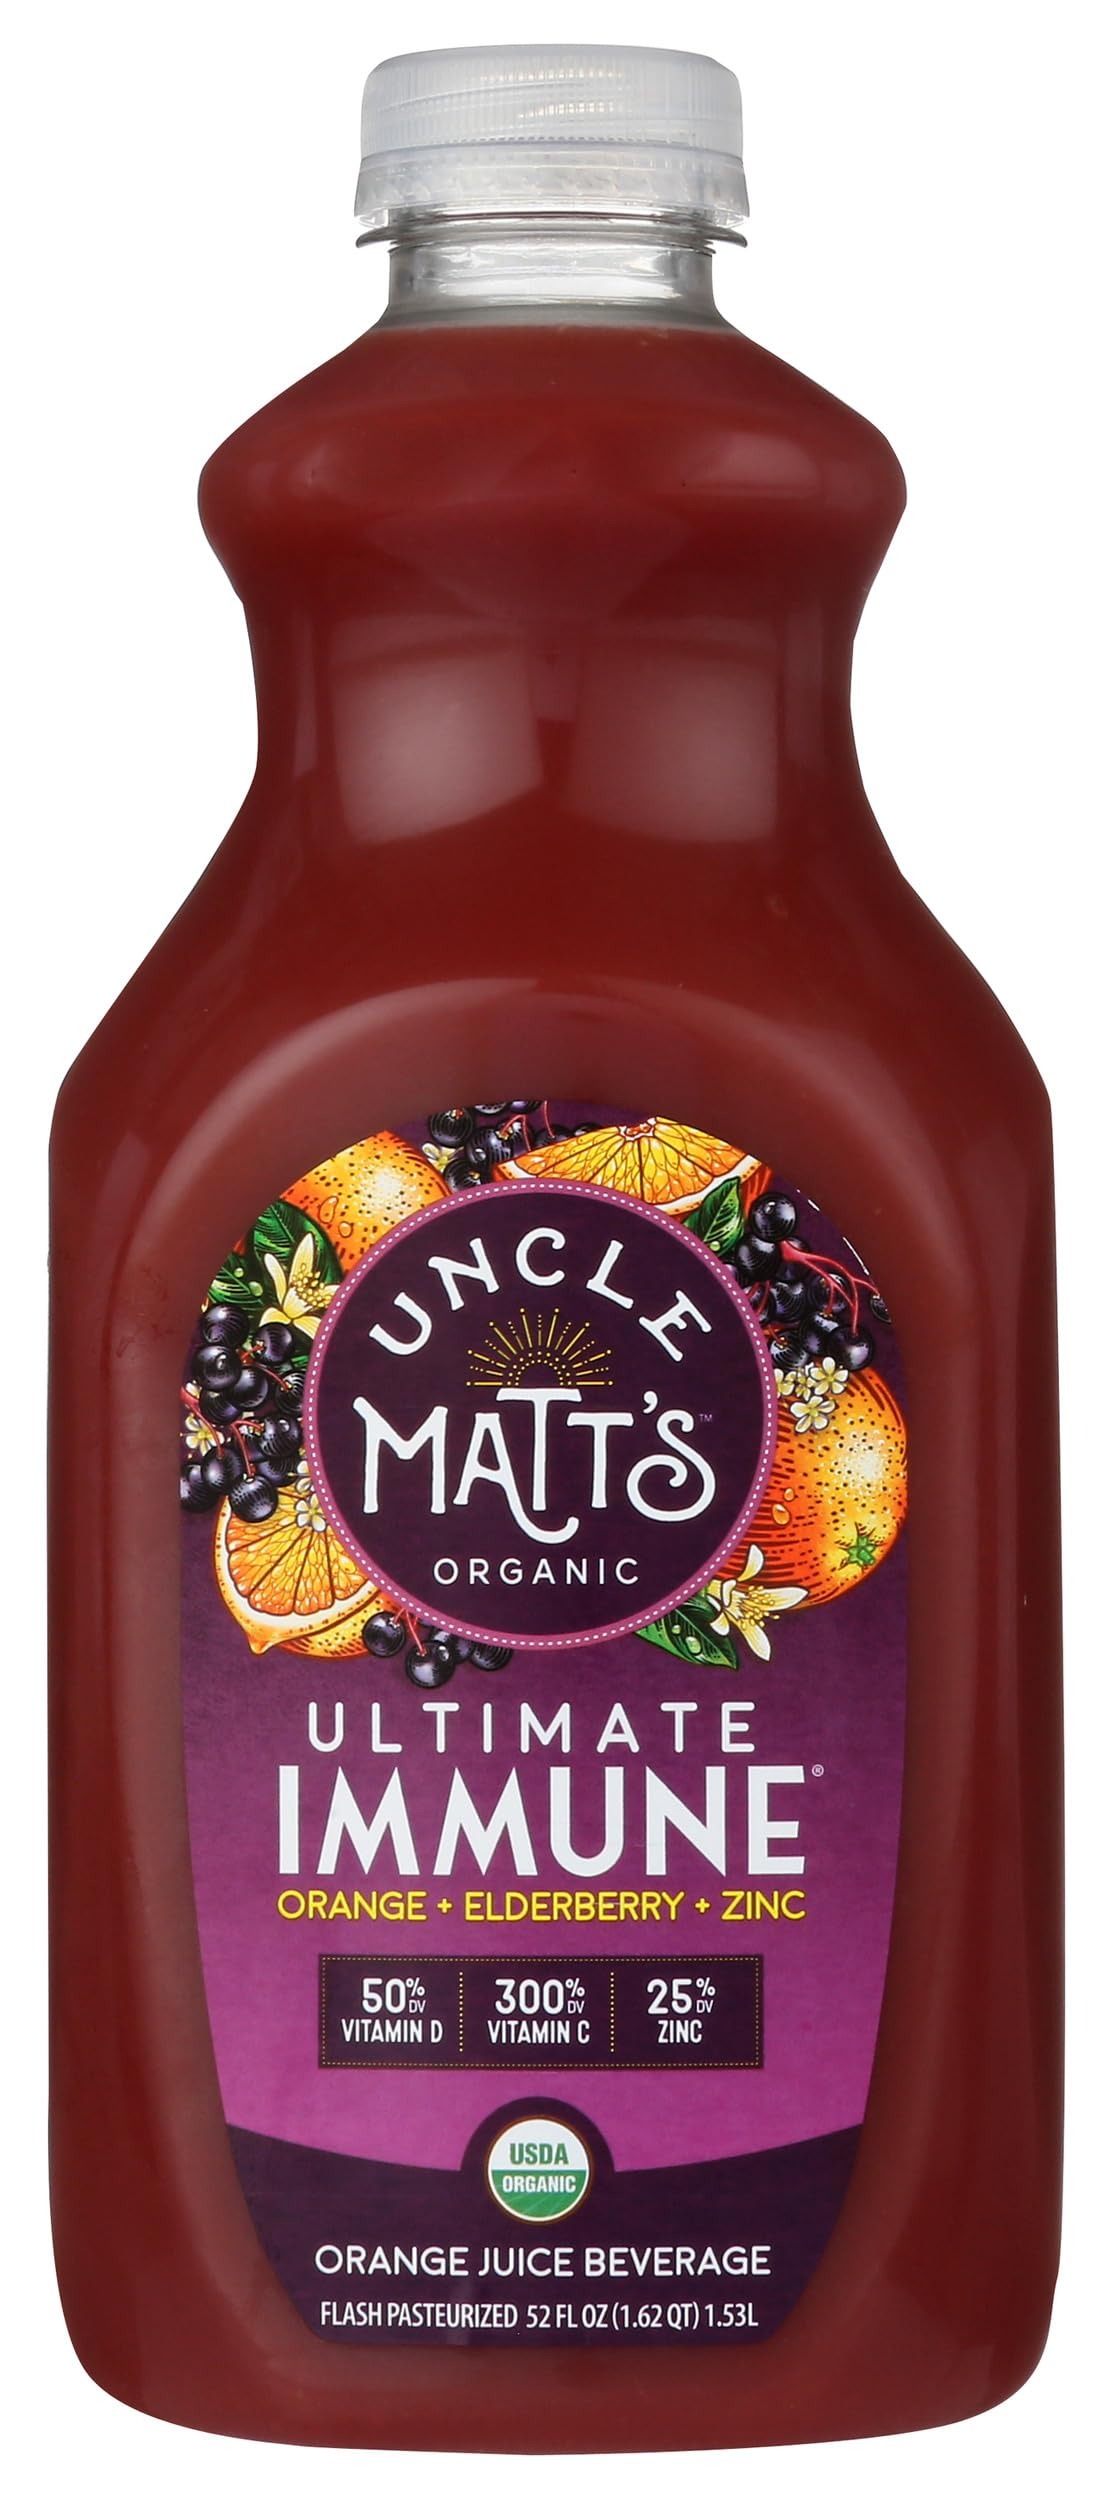
Item Name: UNCLE MATTS Organic Ultimate Immune Orange Elderberry Zinc Juice, 52 FZ
Bullet Point 1: Organic
Bullet Point 2: Vegan
Bullet Point 3: Kosher
Product Description: Grocery Dairy
Value: 52.0
Unit: Fl Oz

Price: 7.66